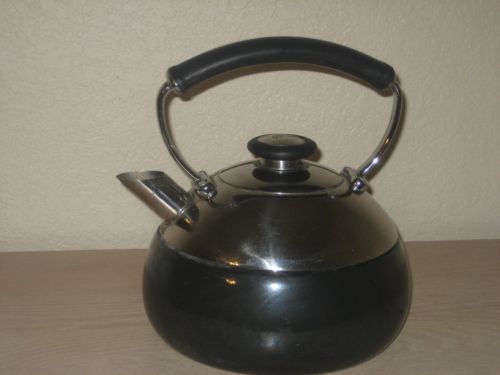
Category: kettle